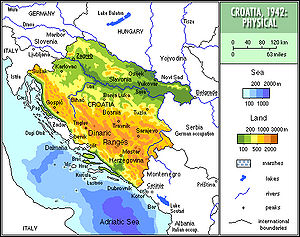
Uafhængige Stat Kroatien / Statens tilblivelse
Kroatien, 1941-1943
Den Uafhængige Stat Kroatien var en fascistisk stat, som eksisterede fra 1941 til 1945.